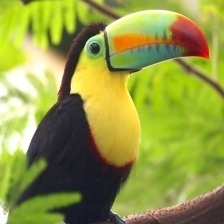
Species: TOUCHAN
Scientific name: RAMPHASTIDAE
ImageNet parent category: toucan